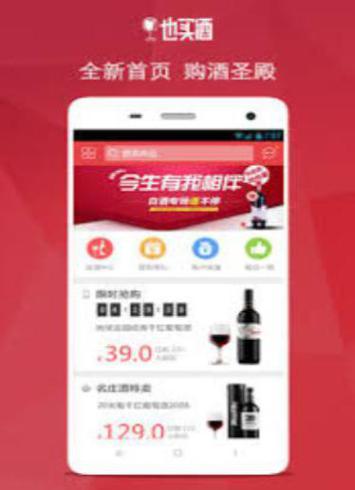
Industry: Food